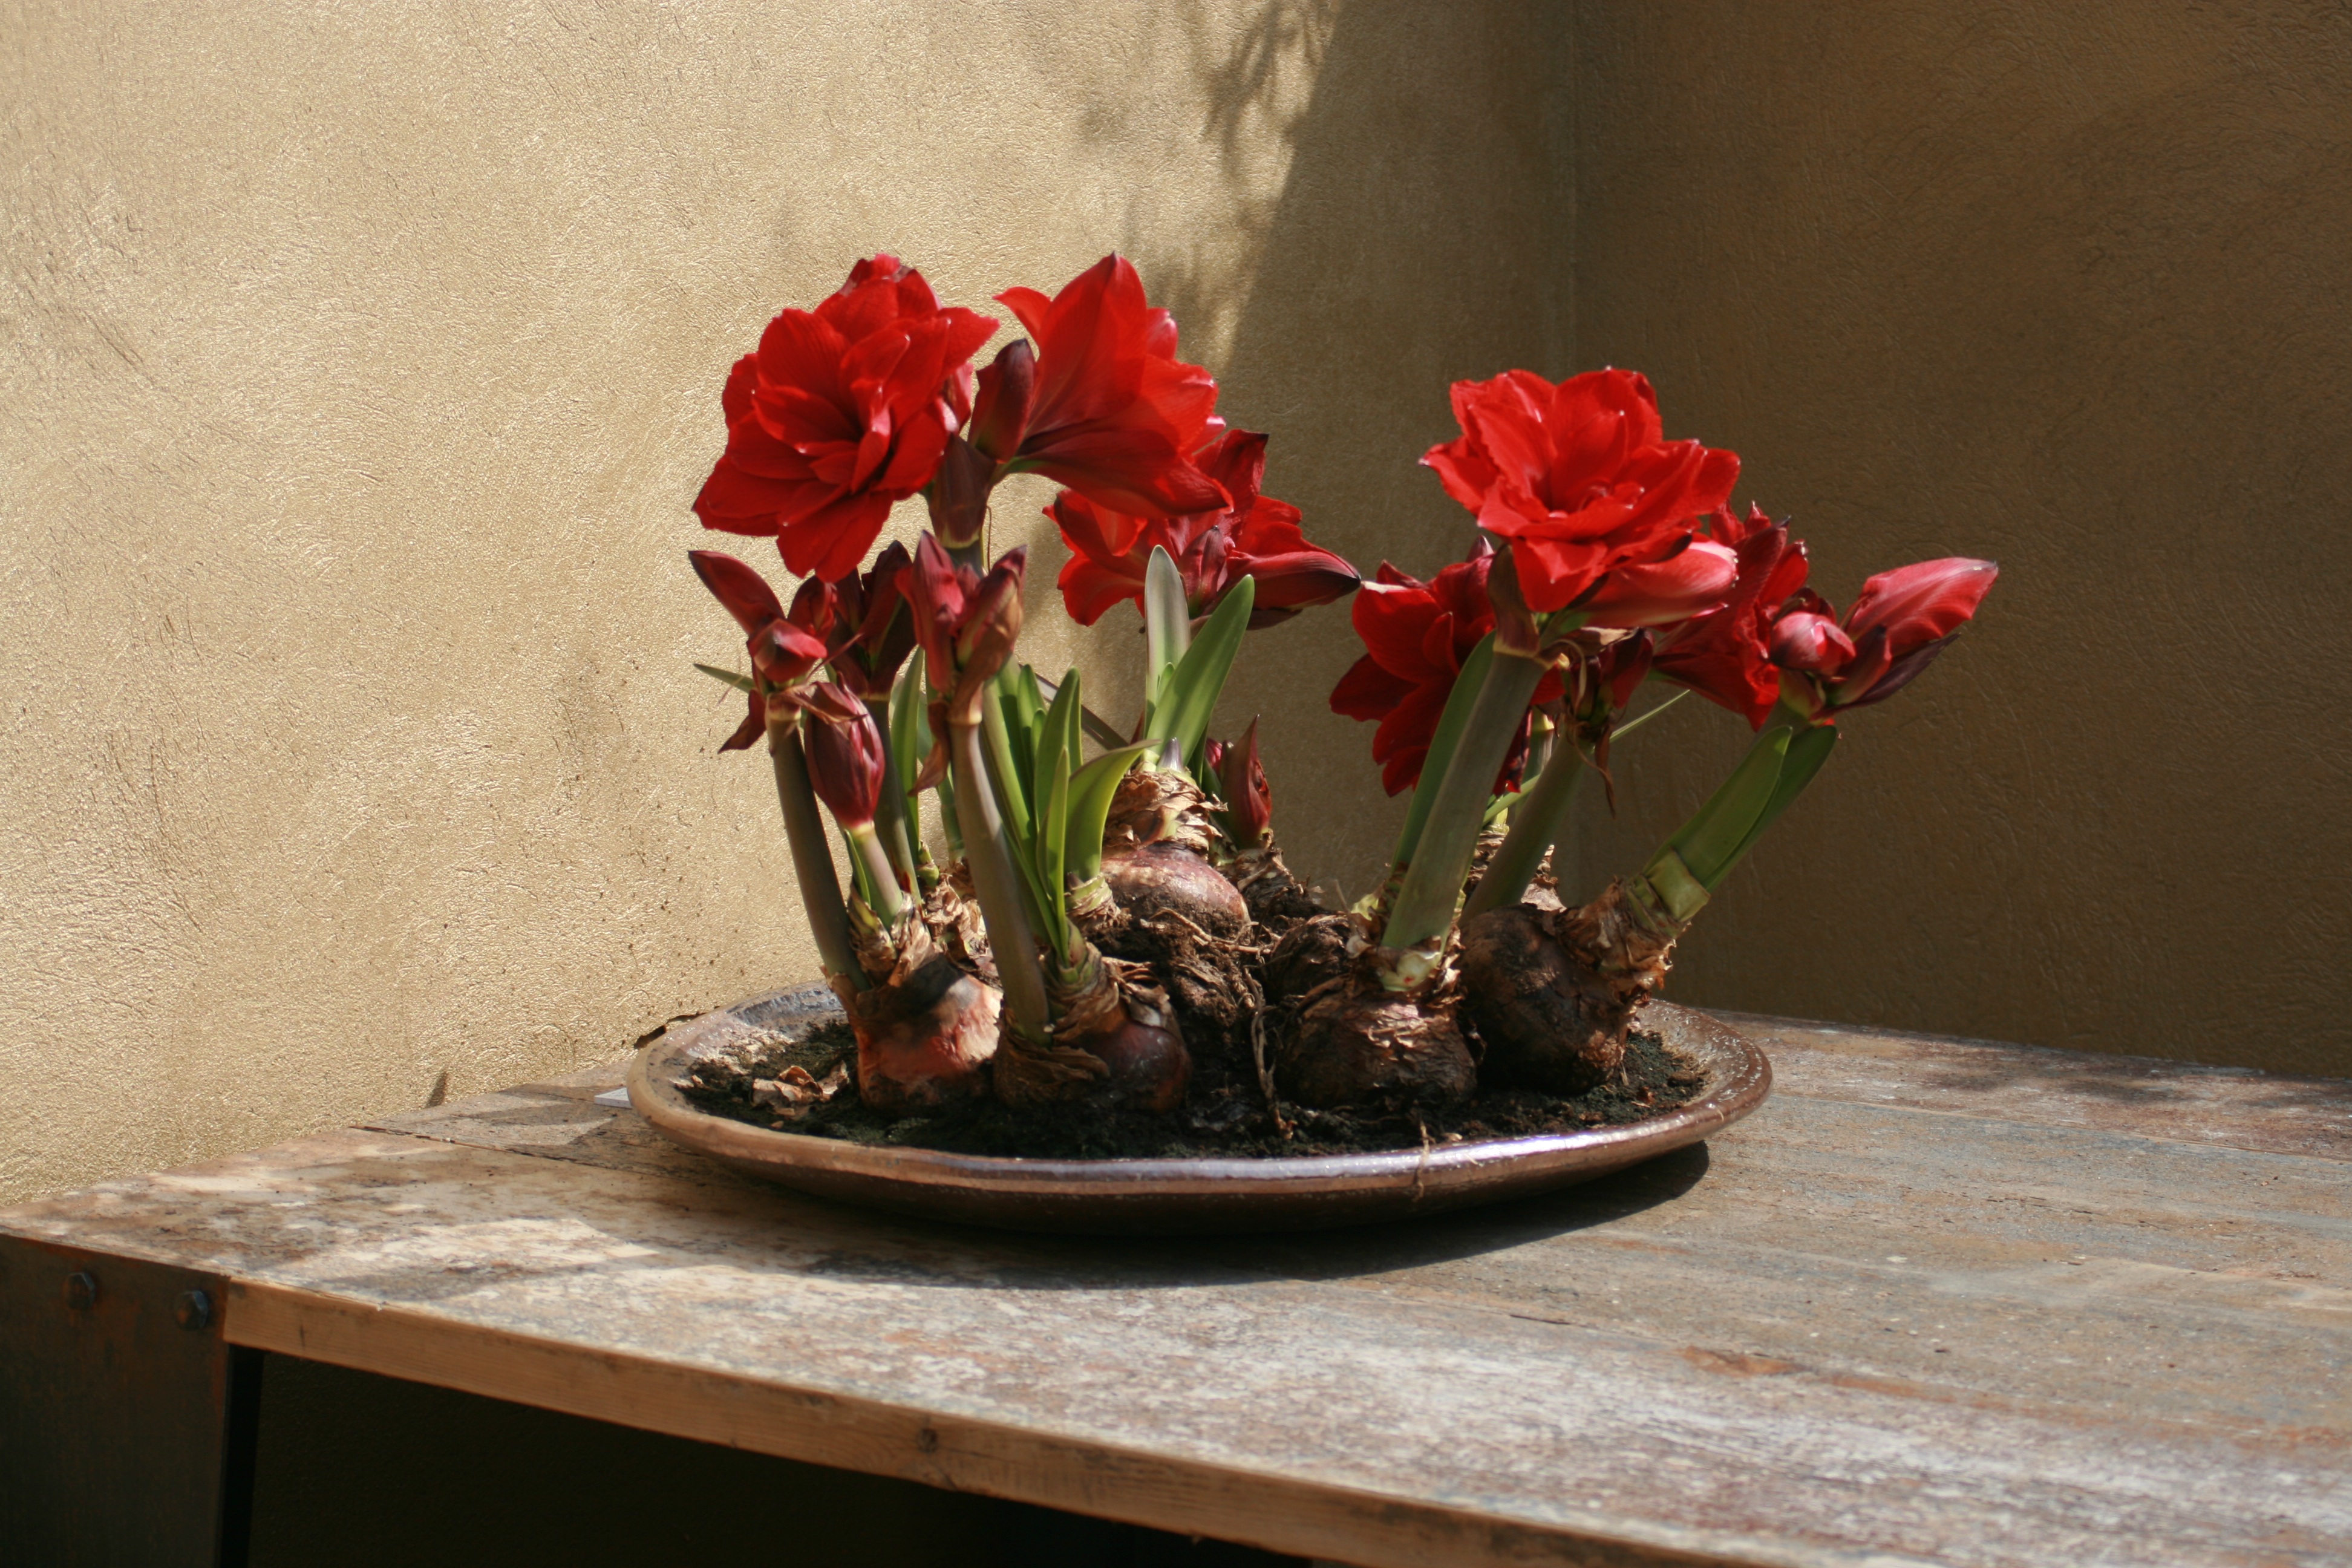
flower, red, plant, flower arranging, flora, floristry, land plant, flowering plant, art, floral design, painting, still life, amaryllis belladonna, houseplant, flowerpot